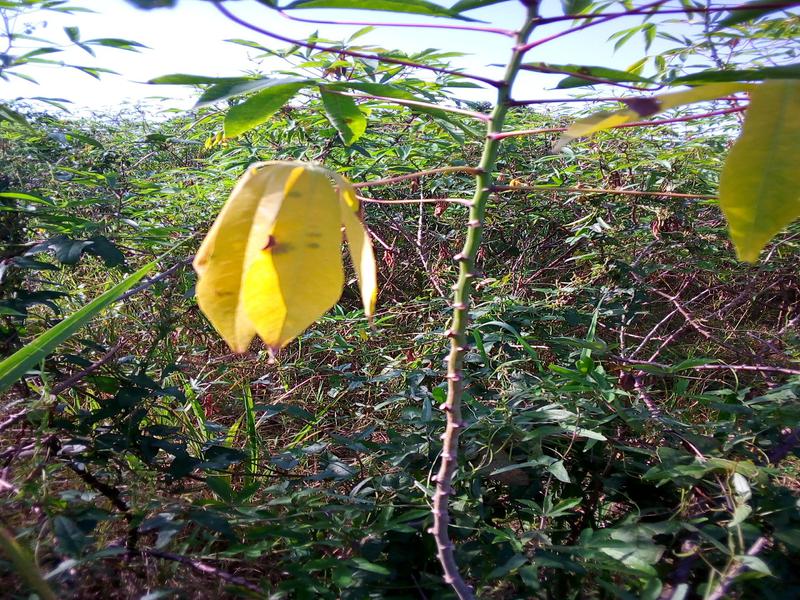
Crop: cassava
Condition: brown_streak_disease